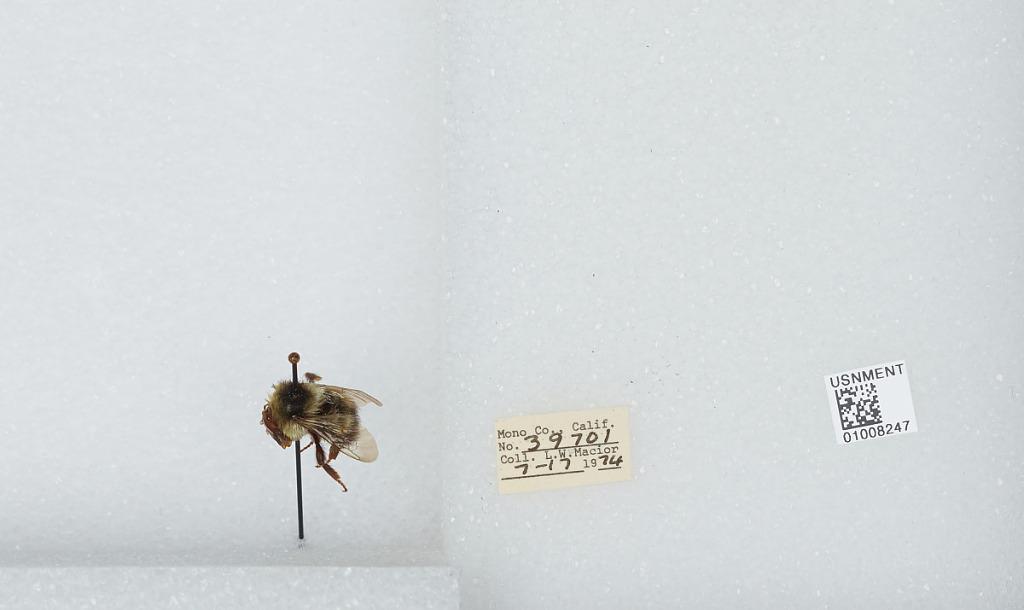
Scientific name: Bombus (Pyrobombus) flavifrons Cresson
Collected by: L. Macior
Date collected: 1974-7-17
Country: United States
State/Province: California
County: Mono
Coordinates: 37.92, -118.87